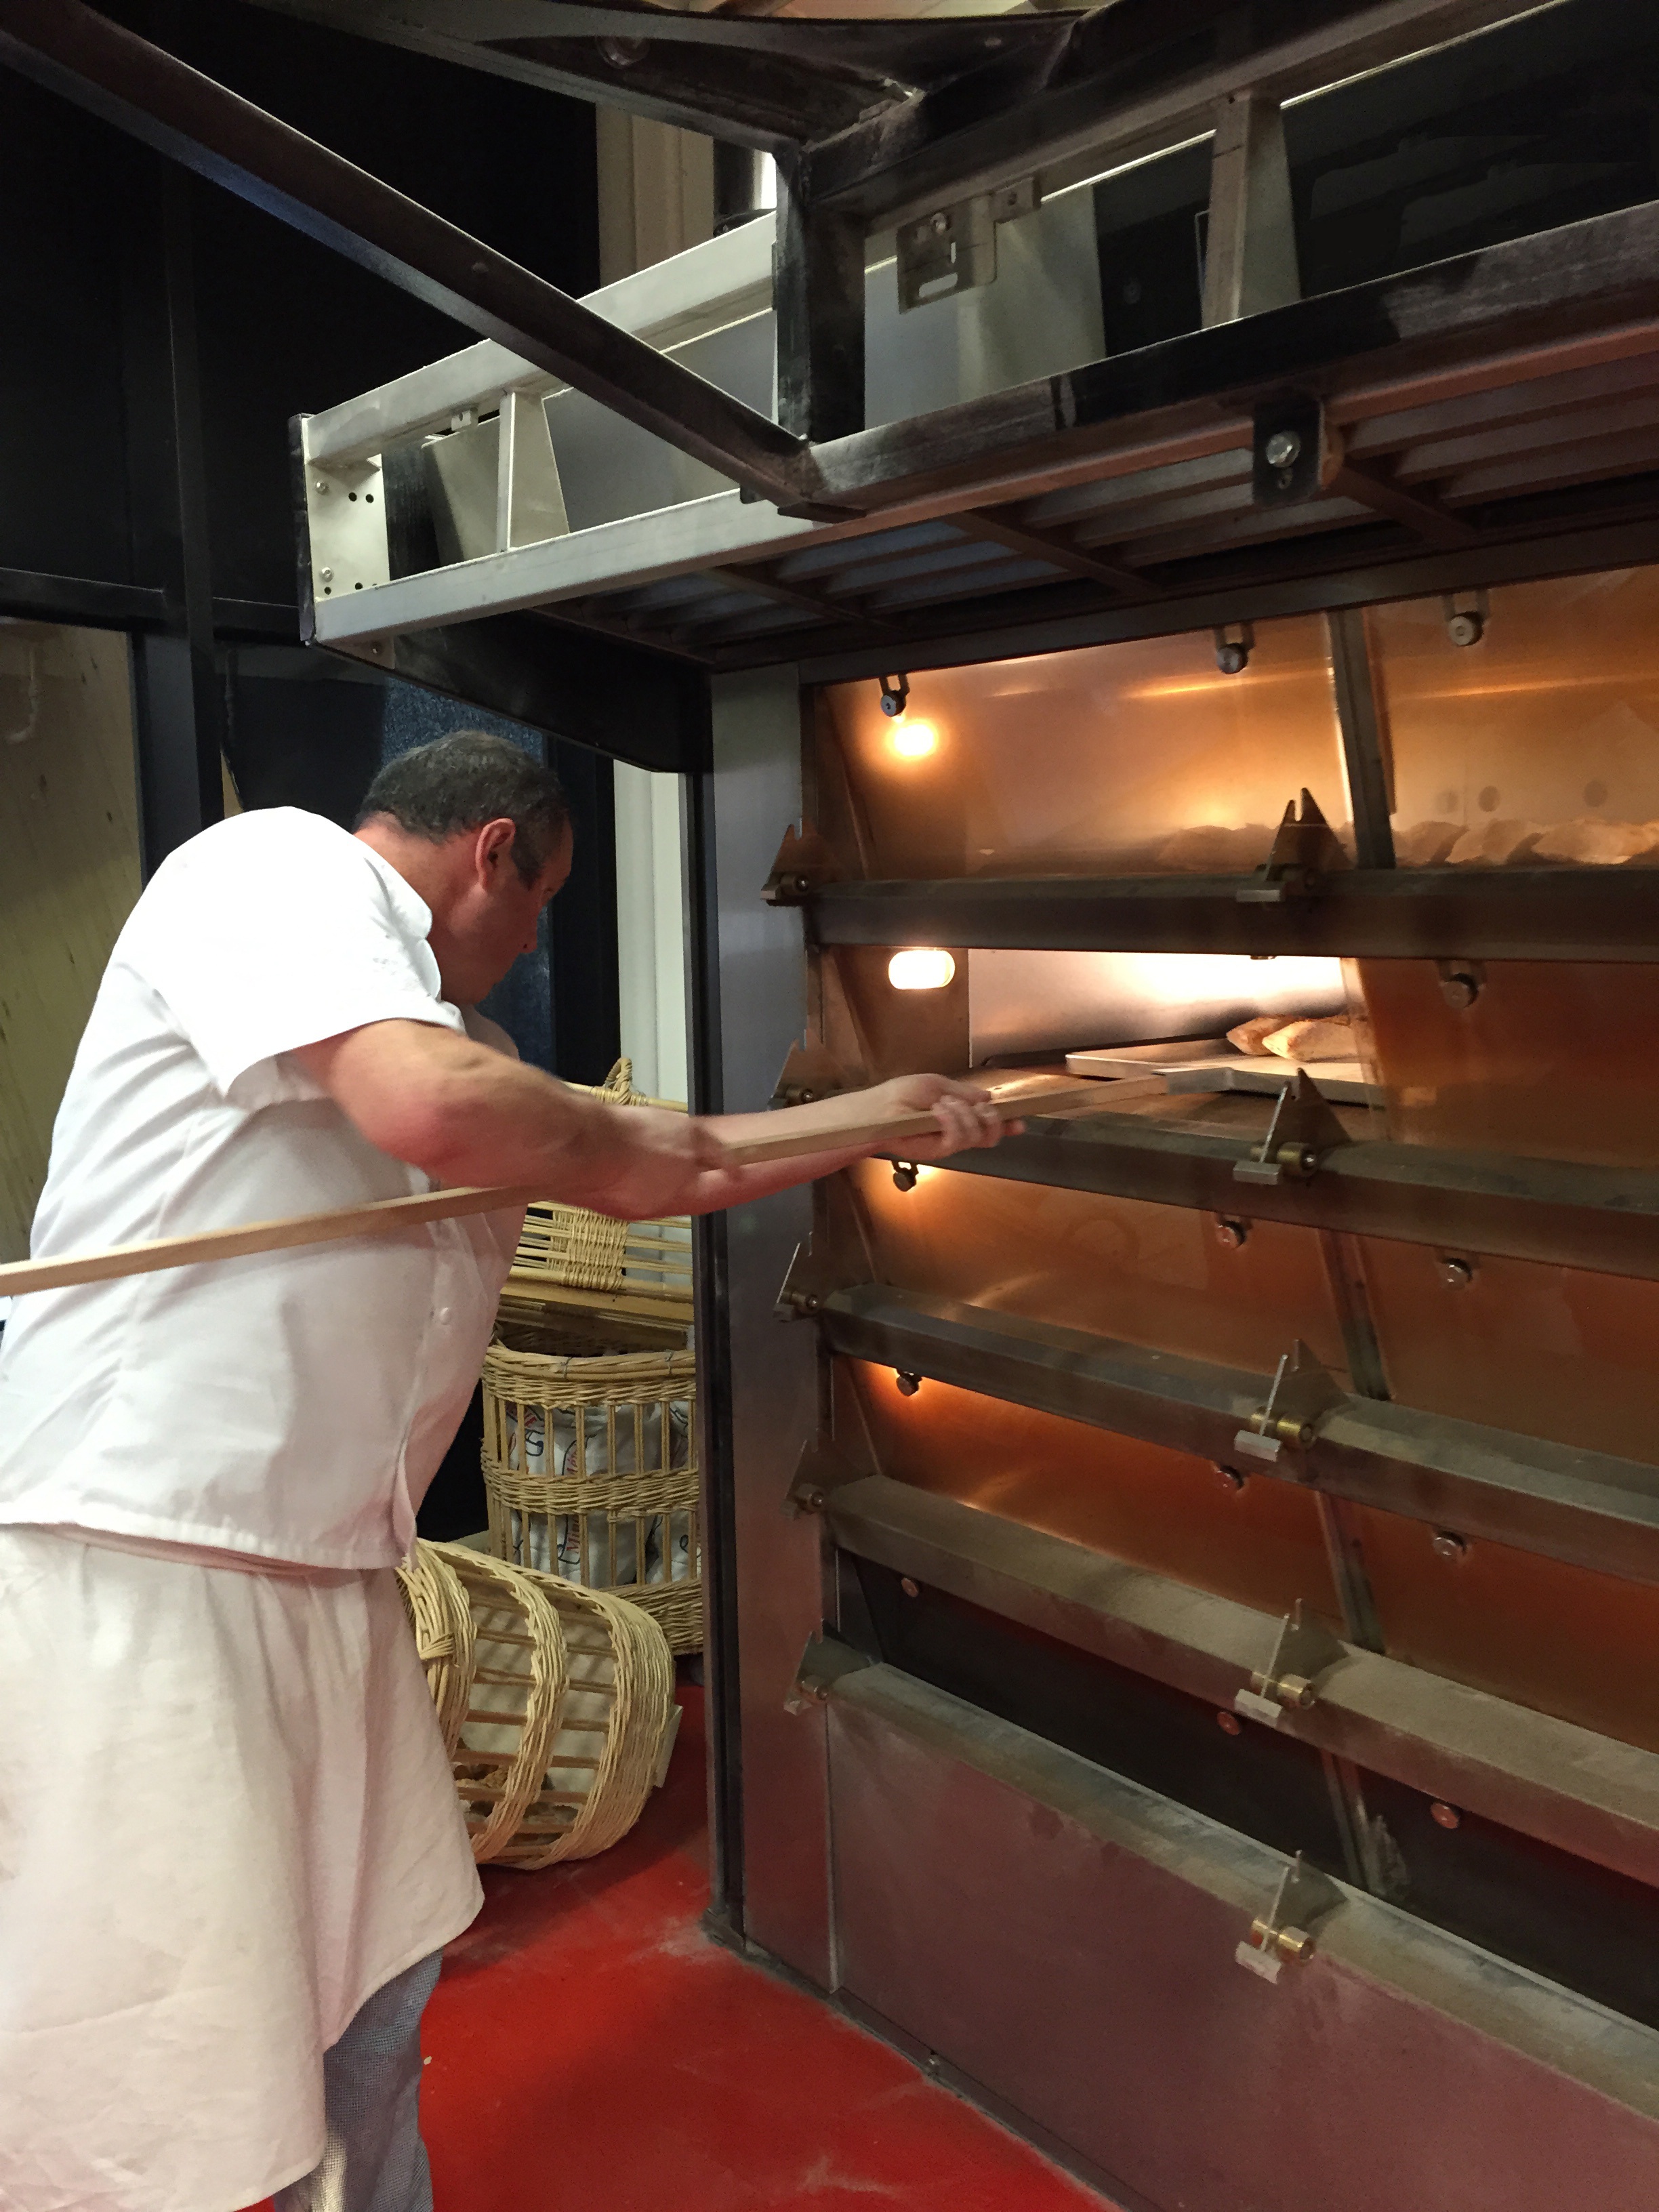
wood, room, bread, bakery, baked, interior design, stick, boulanger, costs